Peter-Paul Zahl

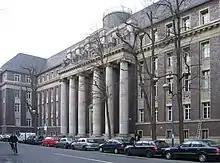
Former building of the Düsseldorf district court

Zahl was born in Freiburg, Germany, in the penultimate year of World War II, the son of Hilde Zahl, a secretary, and Paul Zahl, a lawyer. His parents stayed there in 1944 when his father received medical treatment for a severe war injury and leg amputation. His mother and grandmother were Jewish. Towards the end of the war, the family moved back to their hometown of Feldberg in Mecklenburg with their one-year-old child, where the father founded the children's book publishing house "Peter-Paul", named after his son, in 1947. The company was successful and soon became the second-largest children's book publisher in the GDR. As a privately owned company, however, it ran counter to state economic planning, and in 1951 Paul Zahl was denied a new license to continue the business. Due to further difficulties with the state authorities, the Zahl family moved to West Germany in 1953, settling first in Wülfrath and later in Ratingen in the Rhineland.